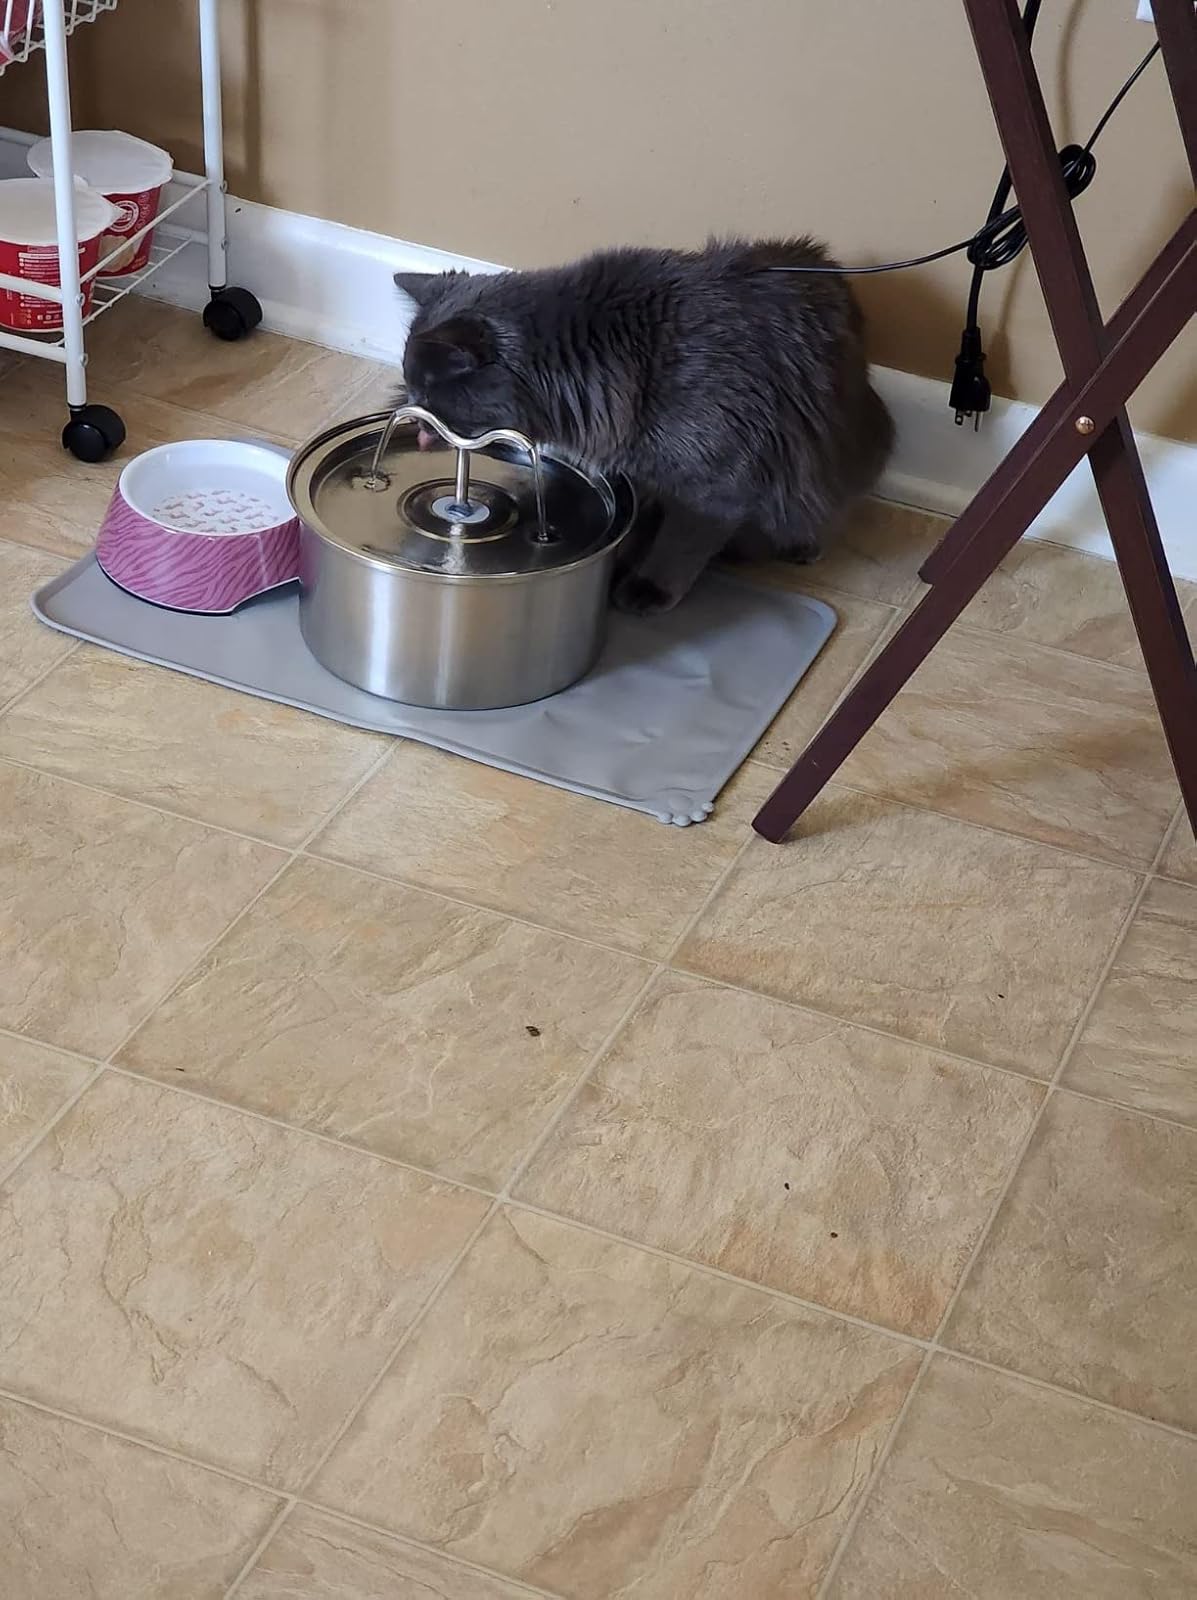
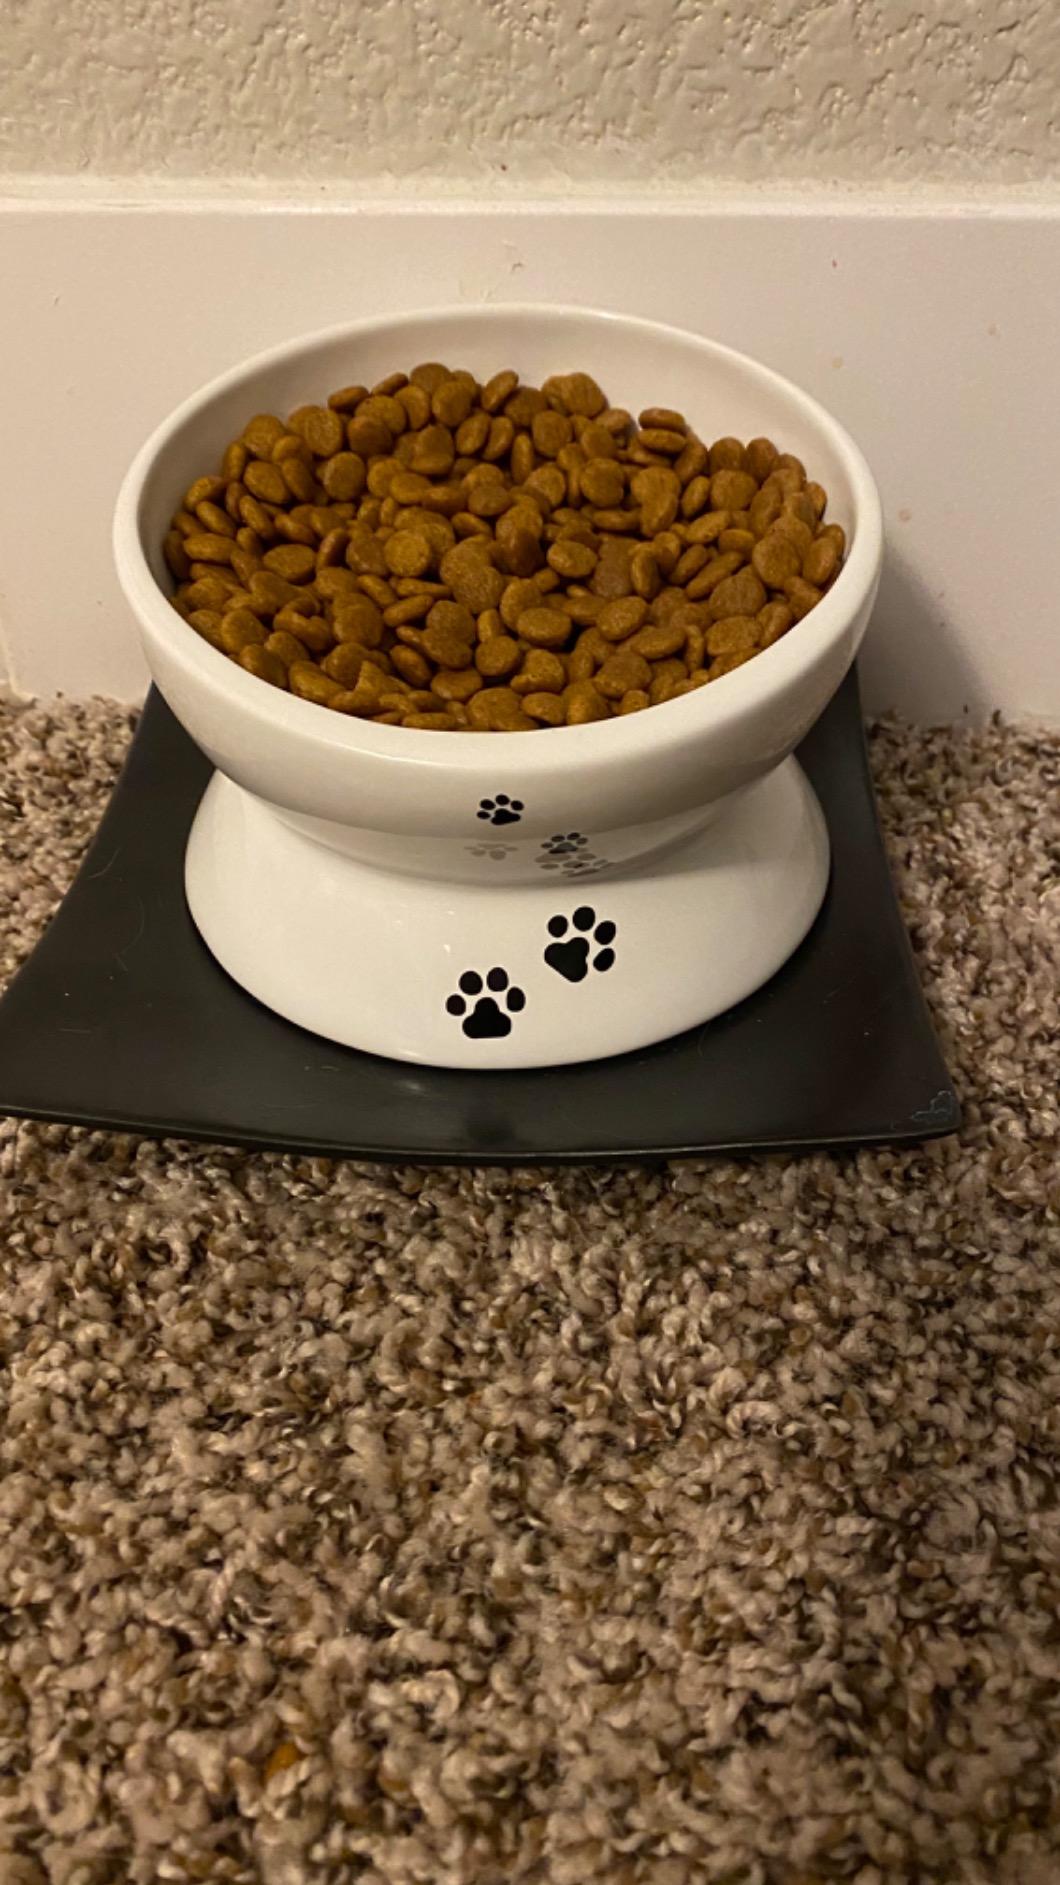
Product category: items_bowl
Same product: no